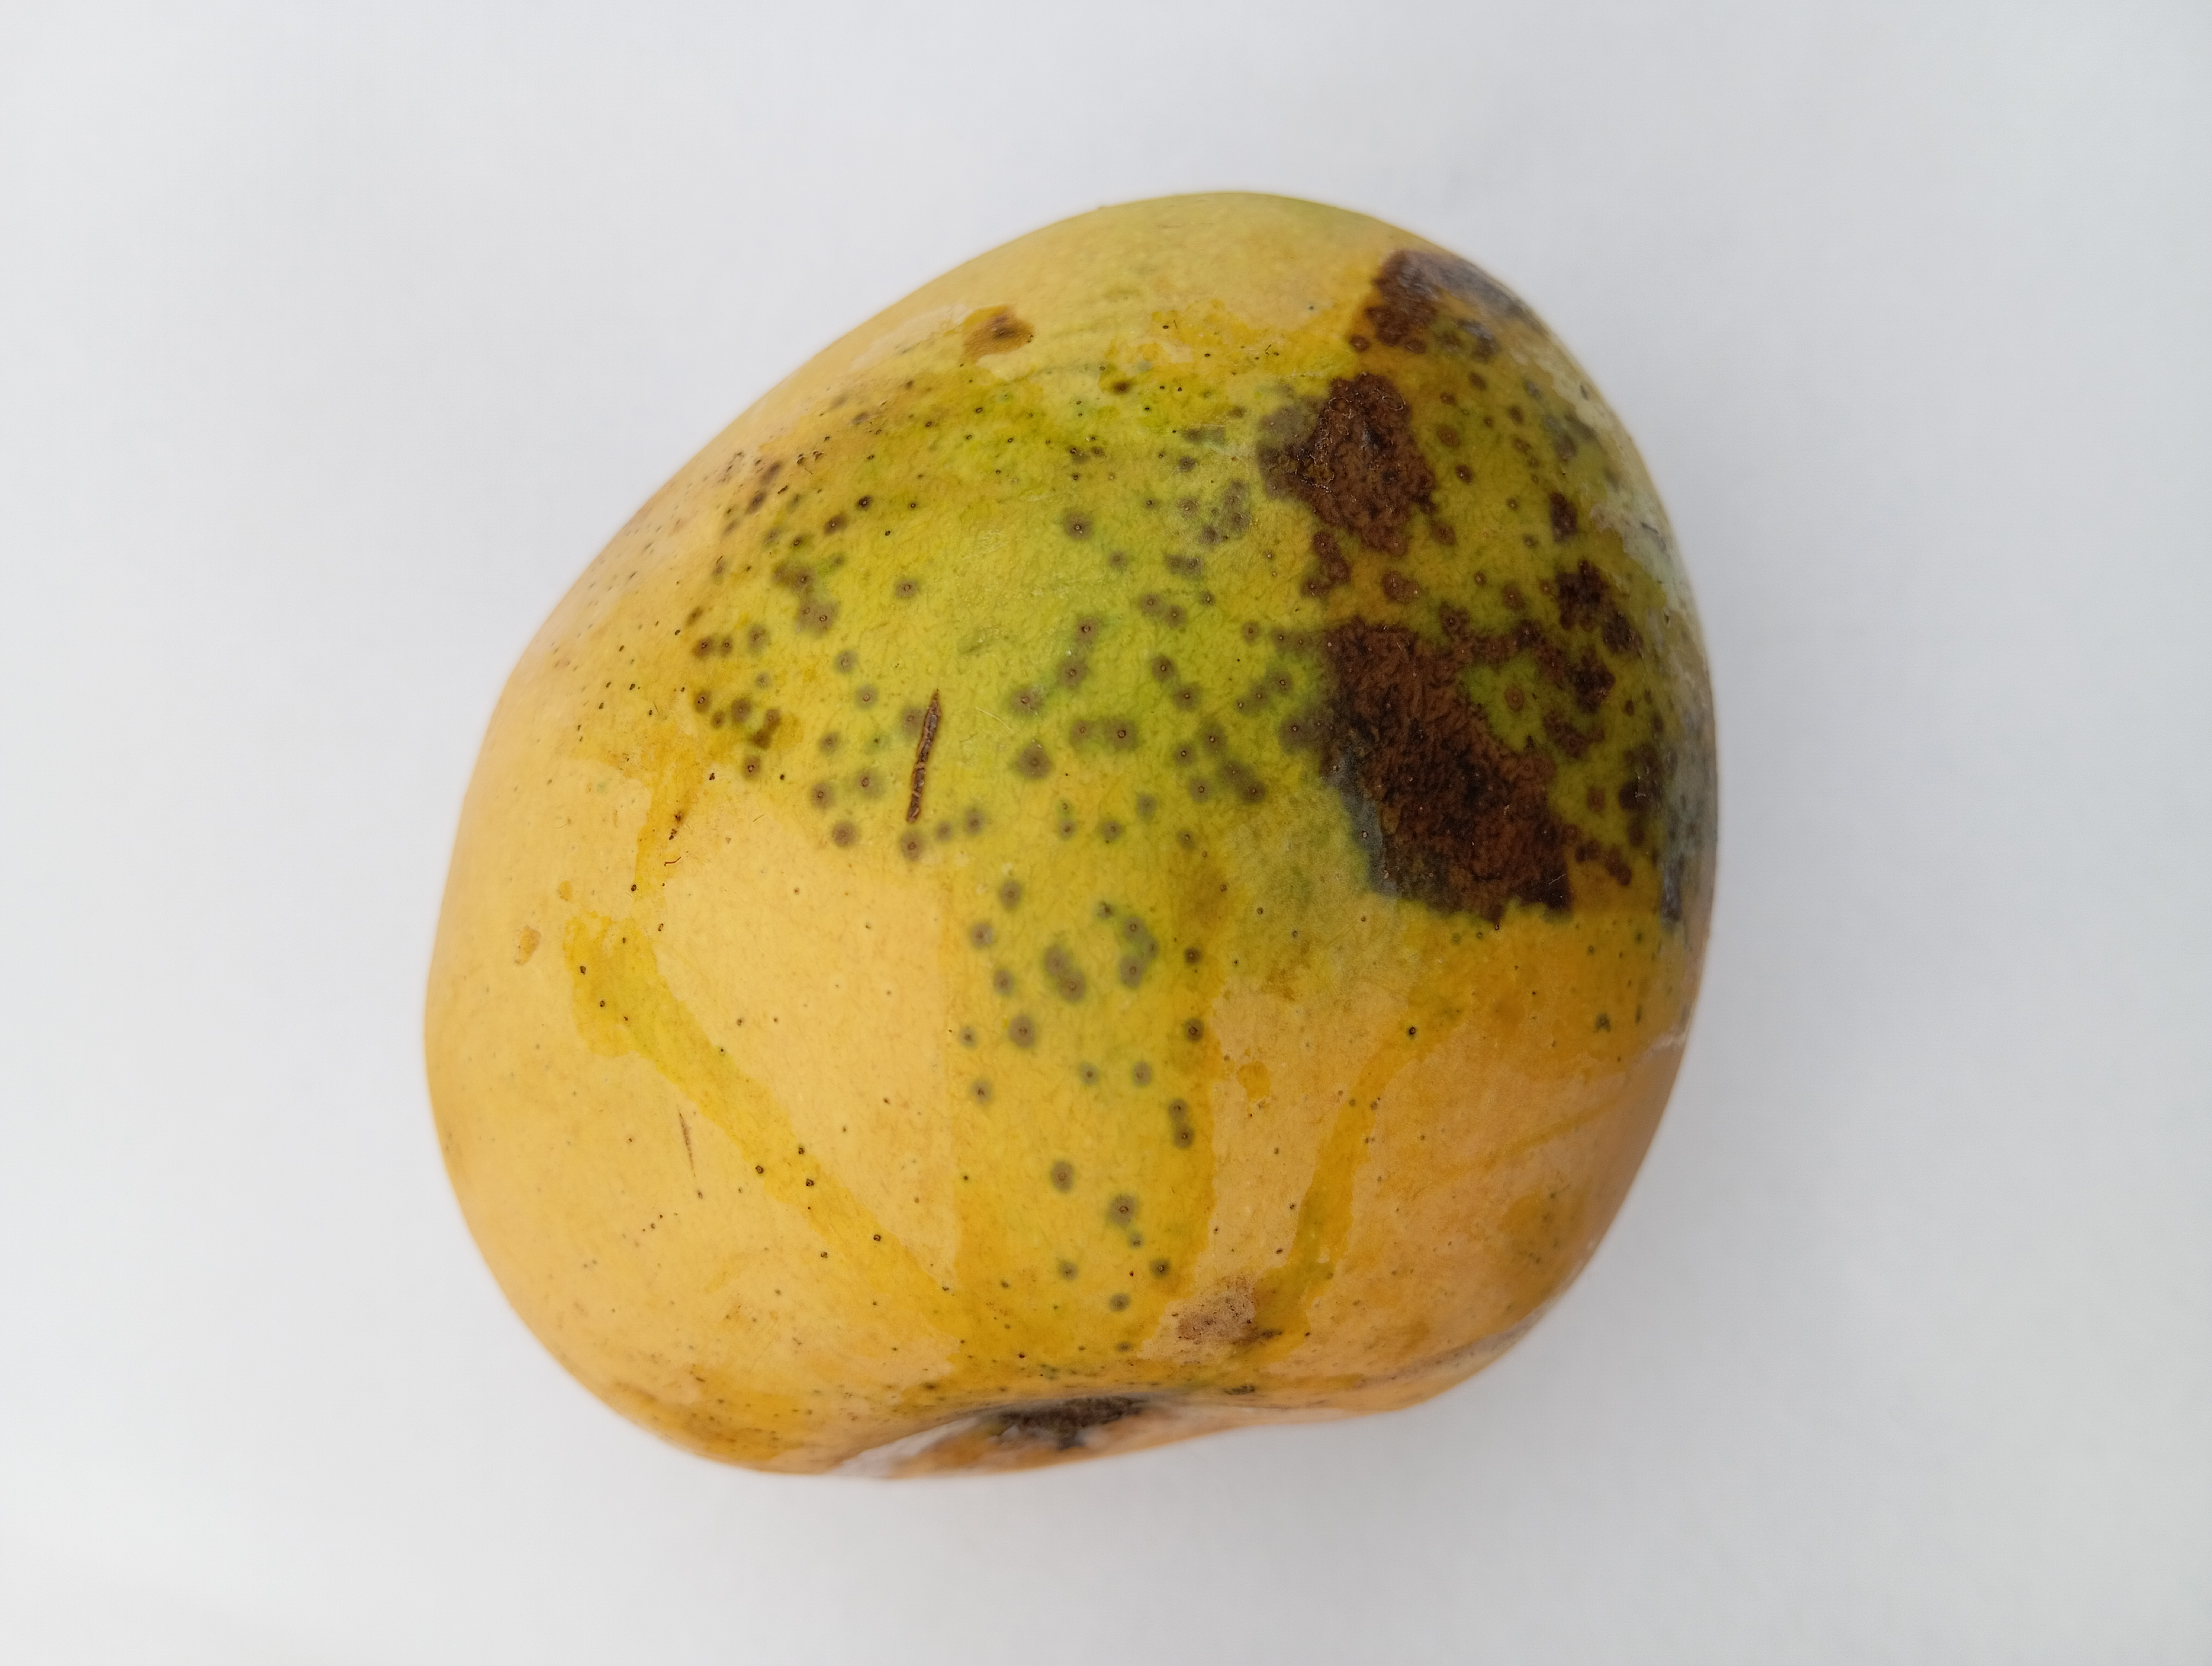
Mango variety: Sundari